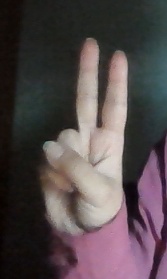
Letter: taa